Geoffrey Beyts

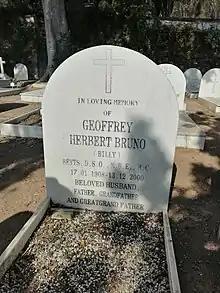
Headstone of Geoffrey Beyts

He married first, in 1940, Ruby Scott-Elliot, who died in 1980. Together they had a son and a daughter, Nicholas and Vanessa. He married, secondly, Linda Segrave Daly. He published an autobiography, "The King's Salt", in 1983.